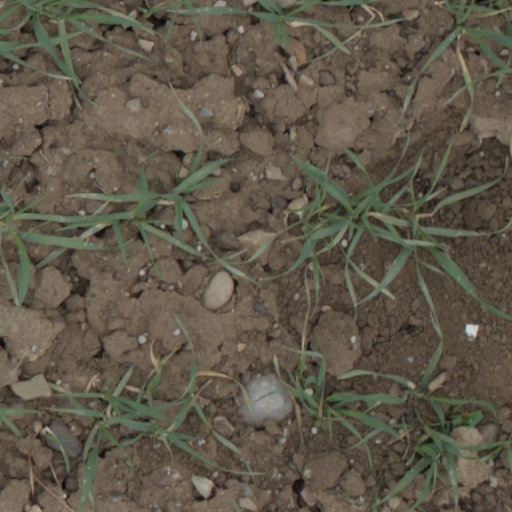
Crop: wheat